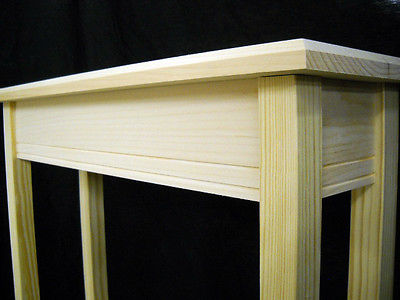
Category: table